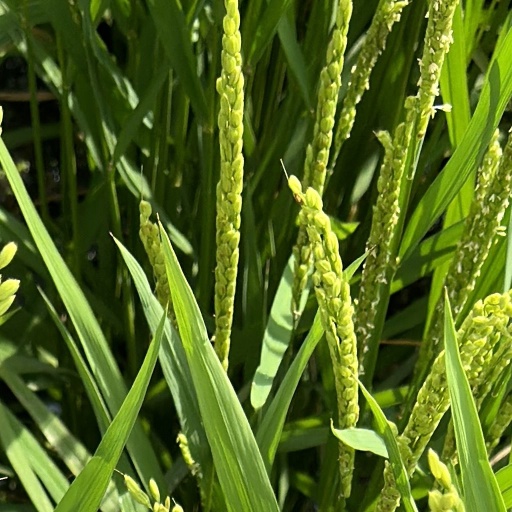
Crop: rice